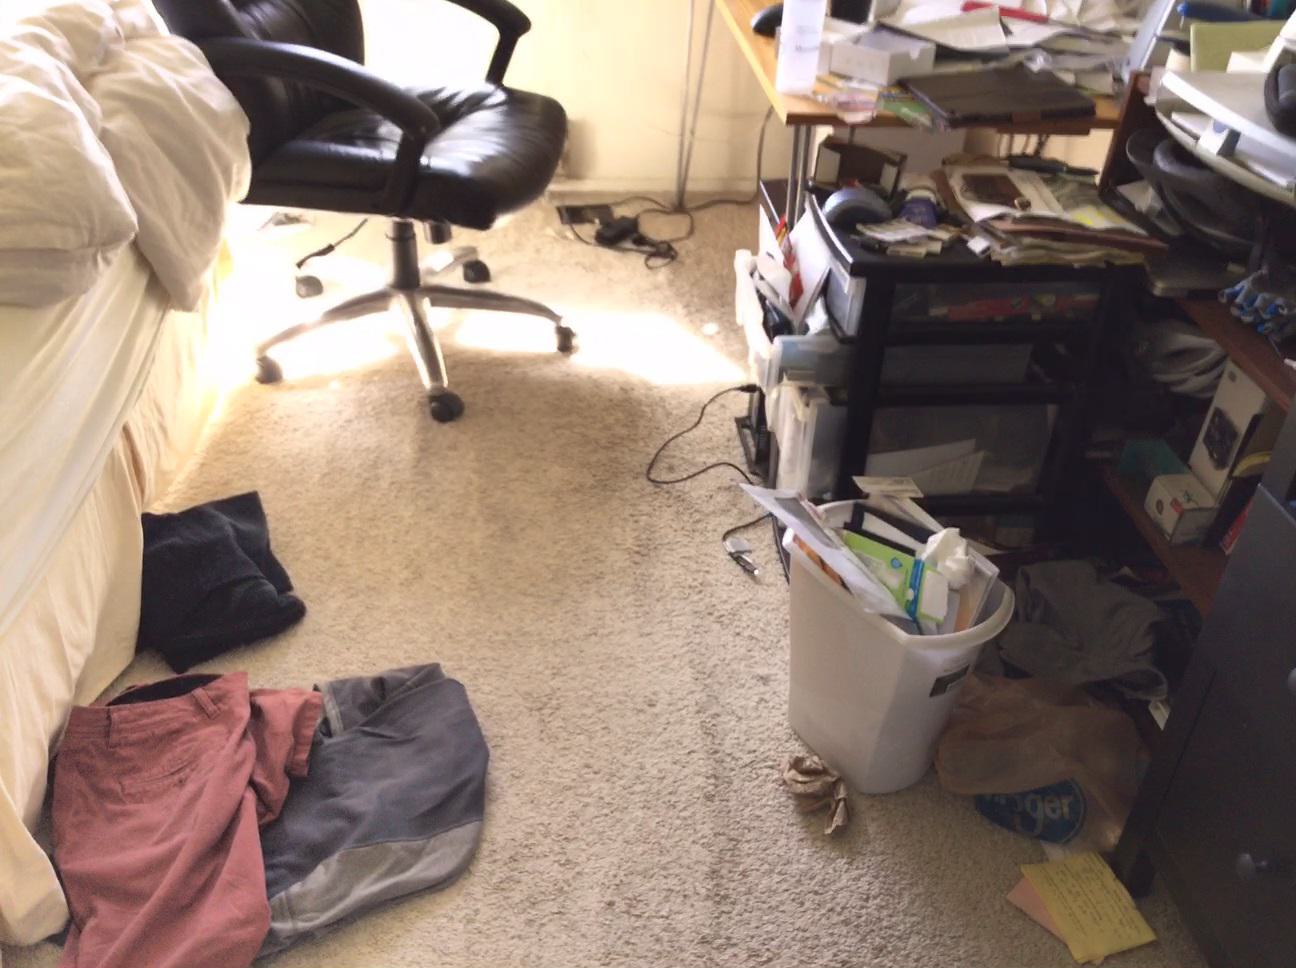
Question: In the image, there is the computer. Pinpoint several points within the vacant space situated left of the computer from the world's perspective. Your final answer should be formatted as a list of tuples, i.e. [(x1, y1), ...], where each tuple contains the x and y coordinates of a point satisfying the conditions above. The coordinates should be between 0 and 1, indicating the normalized pixel locations of the points.
Answer: [(0.488, 0.653), (0.537, 0.651), (0.434, 0.613), (0.483, 0.612), (0.530, 0.611), (0.386, 0.576), (0.433, 0.575), (0.478, 0.574), (0.525, 0.573), (0.386, 0.541), (0.431, 0.540), (0.475, 0.540), (0.519, 0.539), (0.386, 0.509), (0.429, 0.509), (0.471, 0.508), (0.513, 0.508), (0.427, 0.479), (0.468, 0.479), (0.508, 0.479), (0.426, 0.452), (0.465, 0.452), (0.504, 0.452), (0.424, 0.428), (0.462, 0.428), (0.500, 0.428), (0.460, 0.404), (0.496, 0.404), (0.458, 0.382), (0.492, 0.382), (0.455, 0.362), (0.489, 0.362), (0.486, 0.343)]